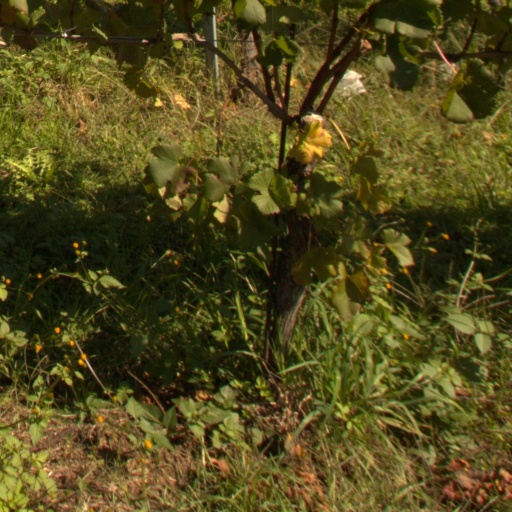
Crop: grape